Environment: real
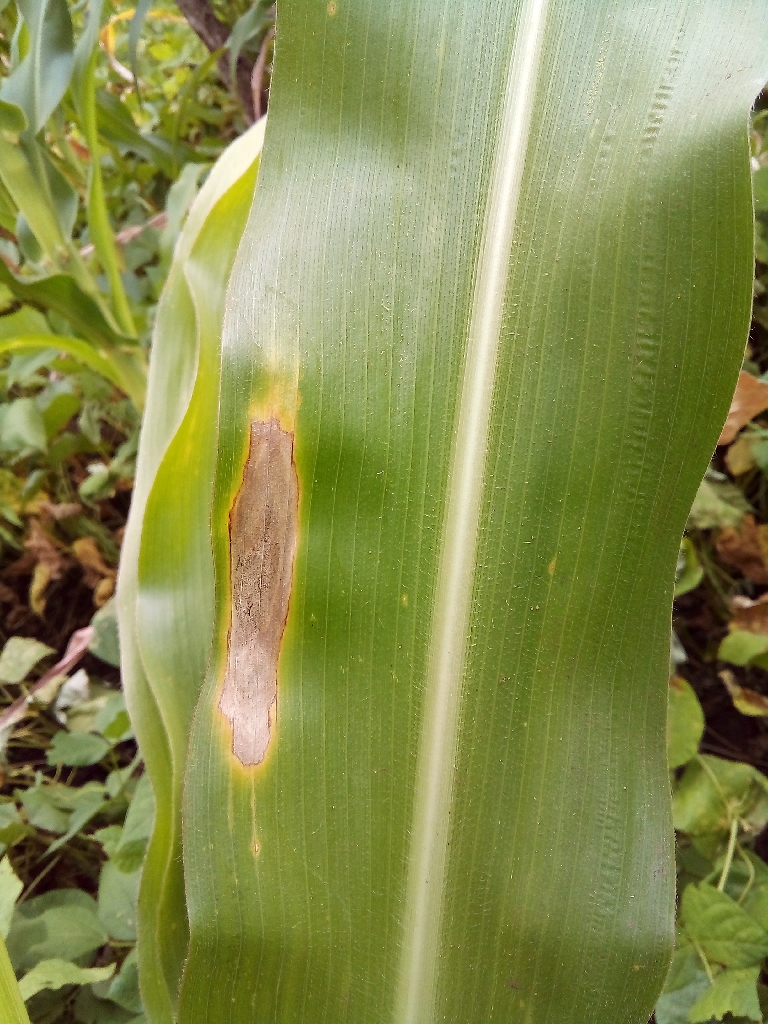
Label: northern_corn_leaf_blight